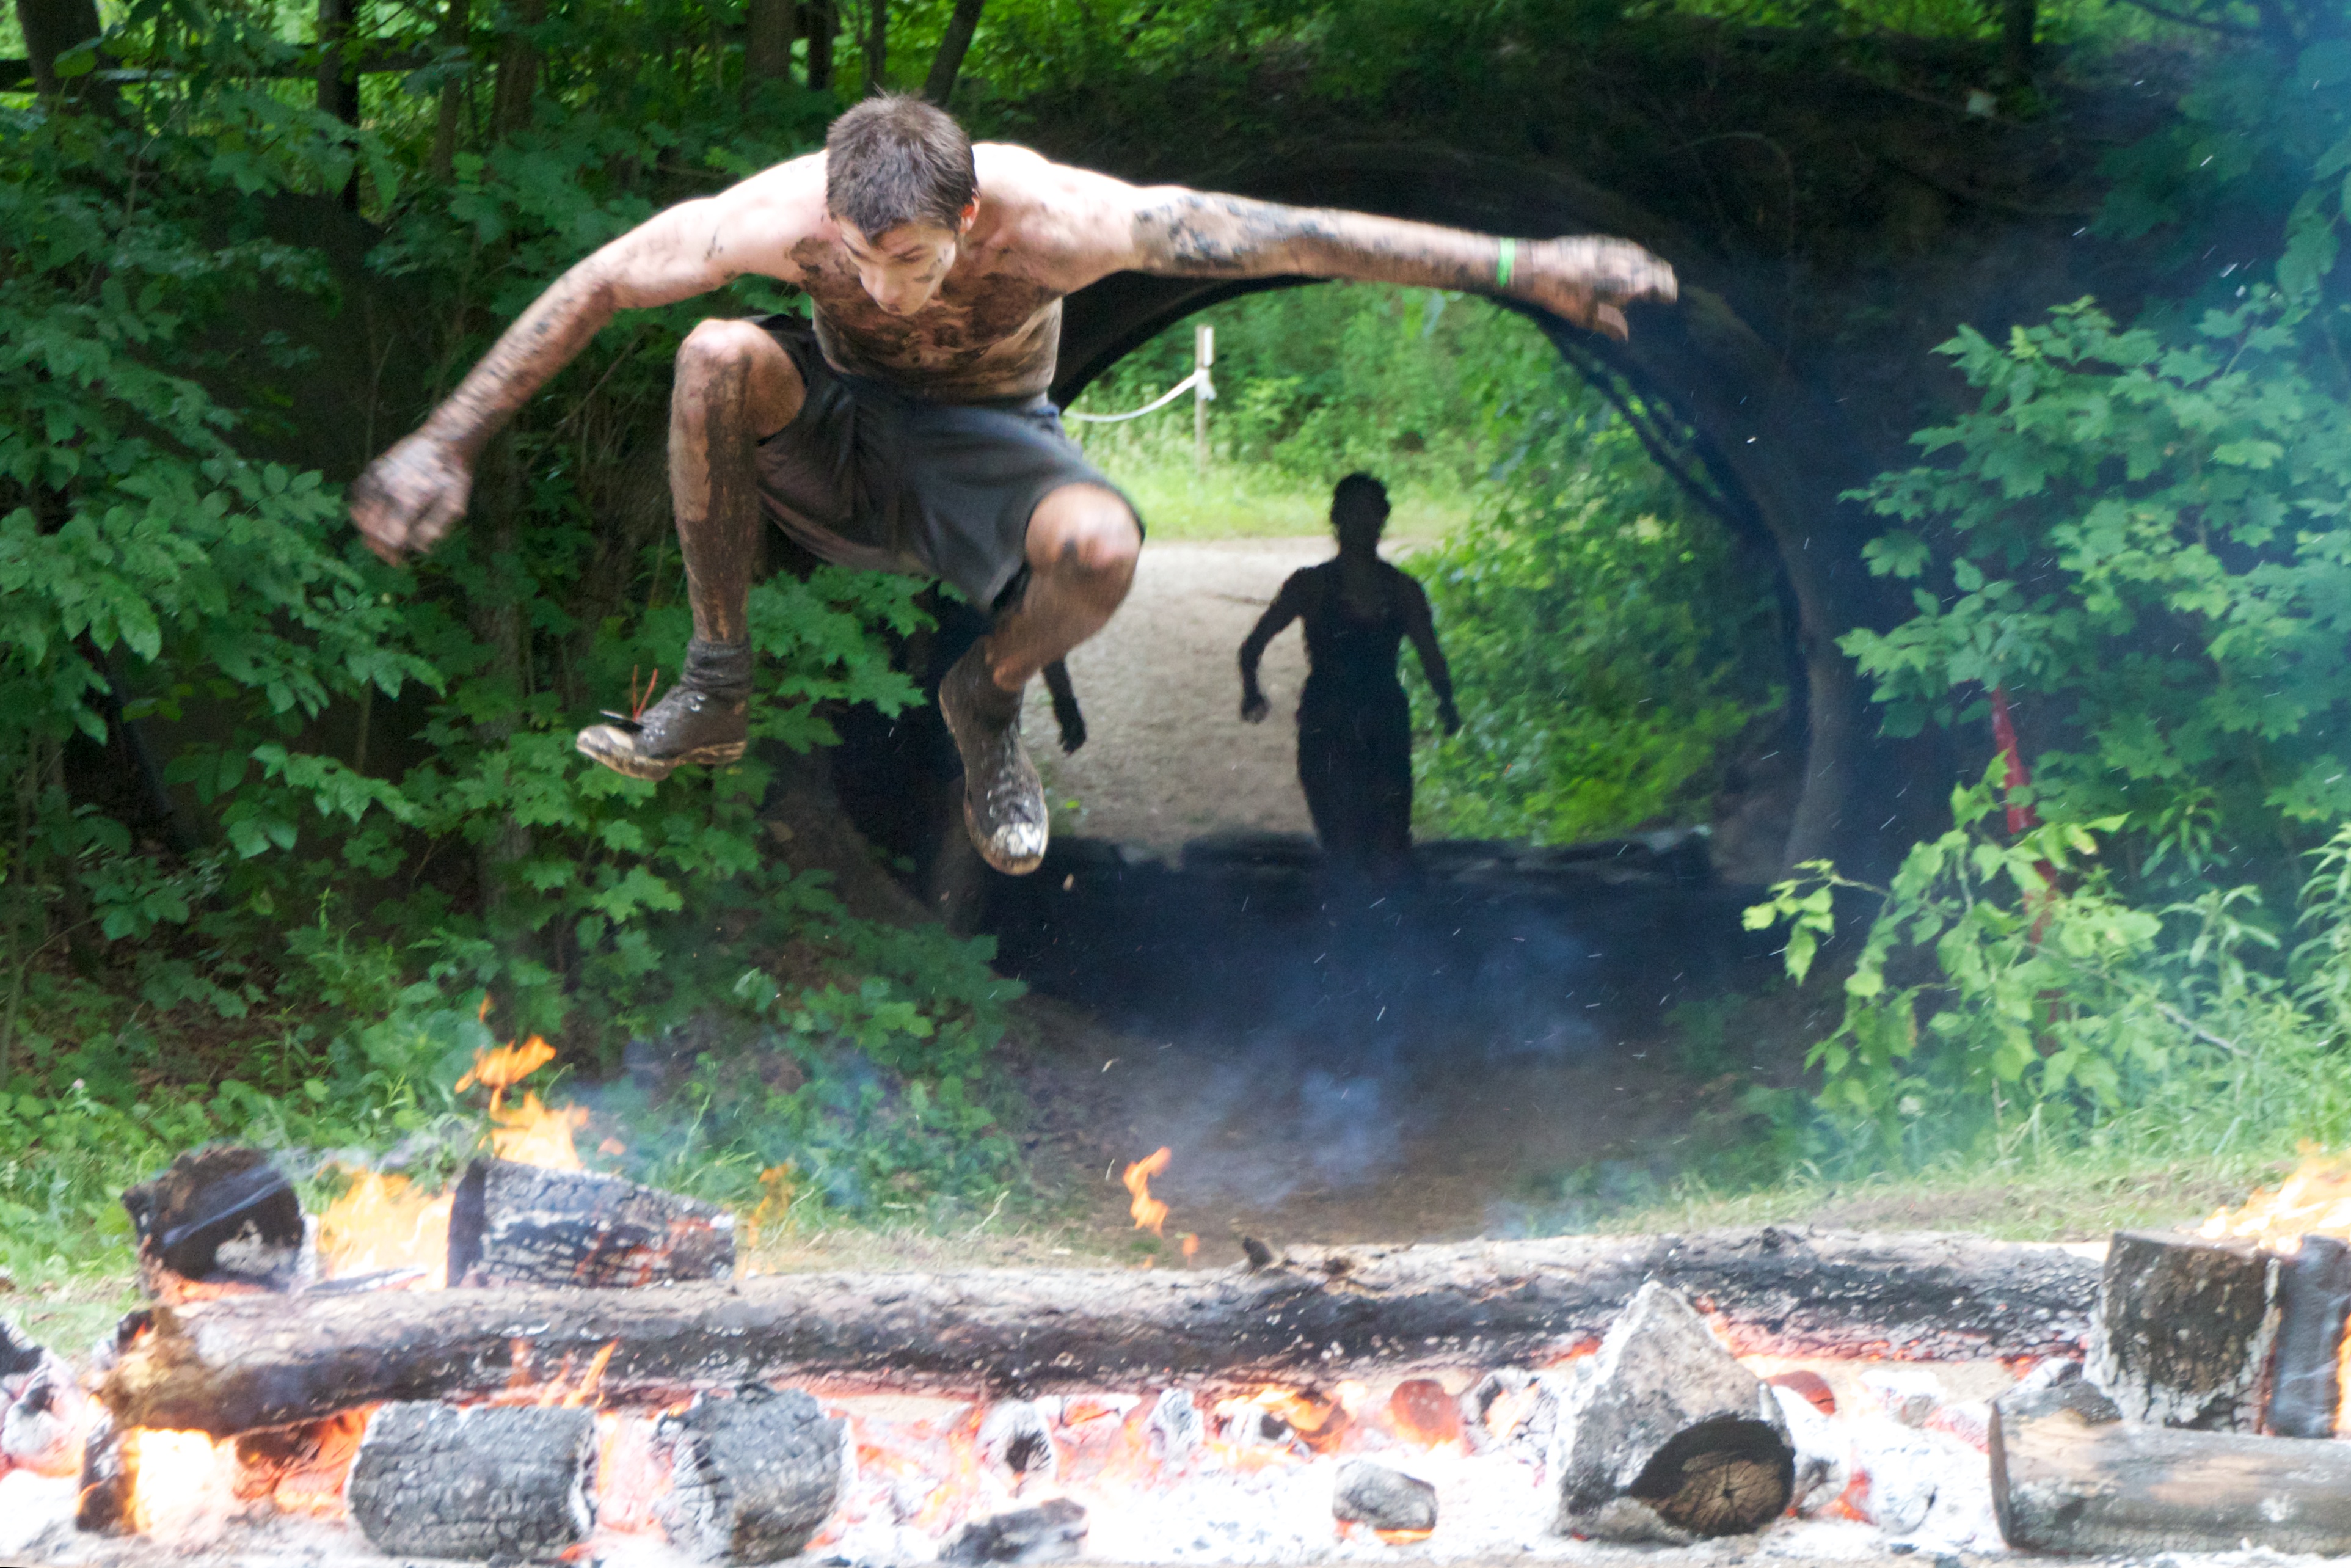
adventure, pond, jungle, mud, extreme sport, spartanrace